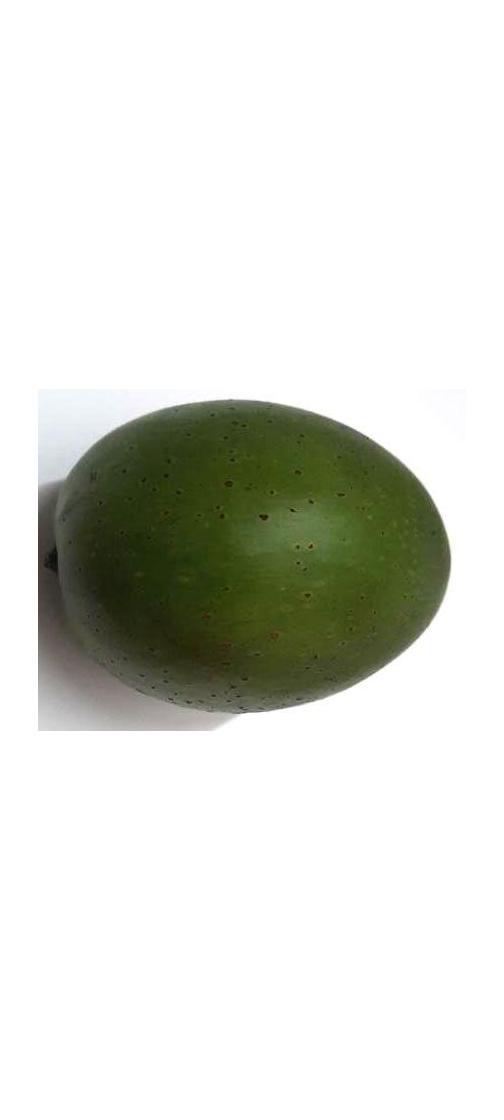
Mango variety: Ashshina Zhinuk